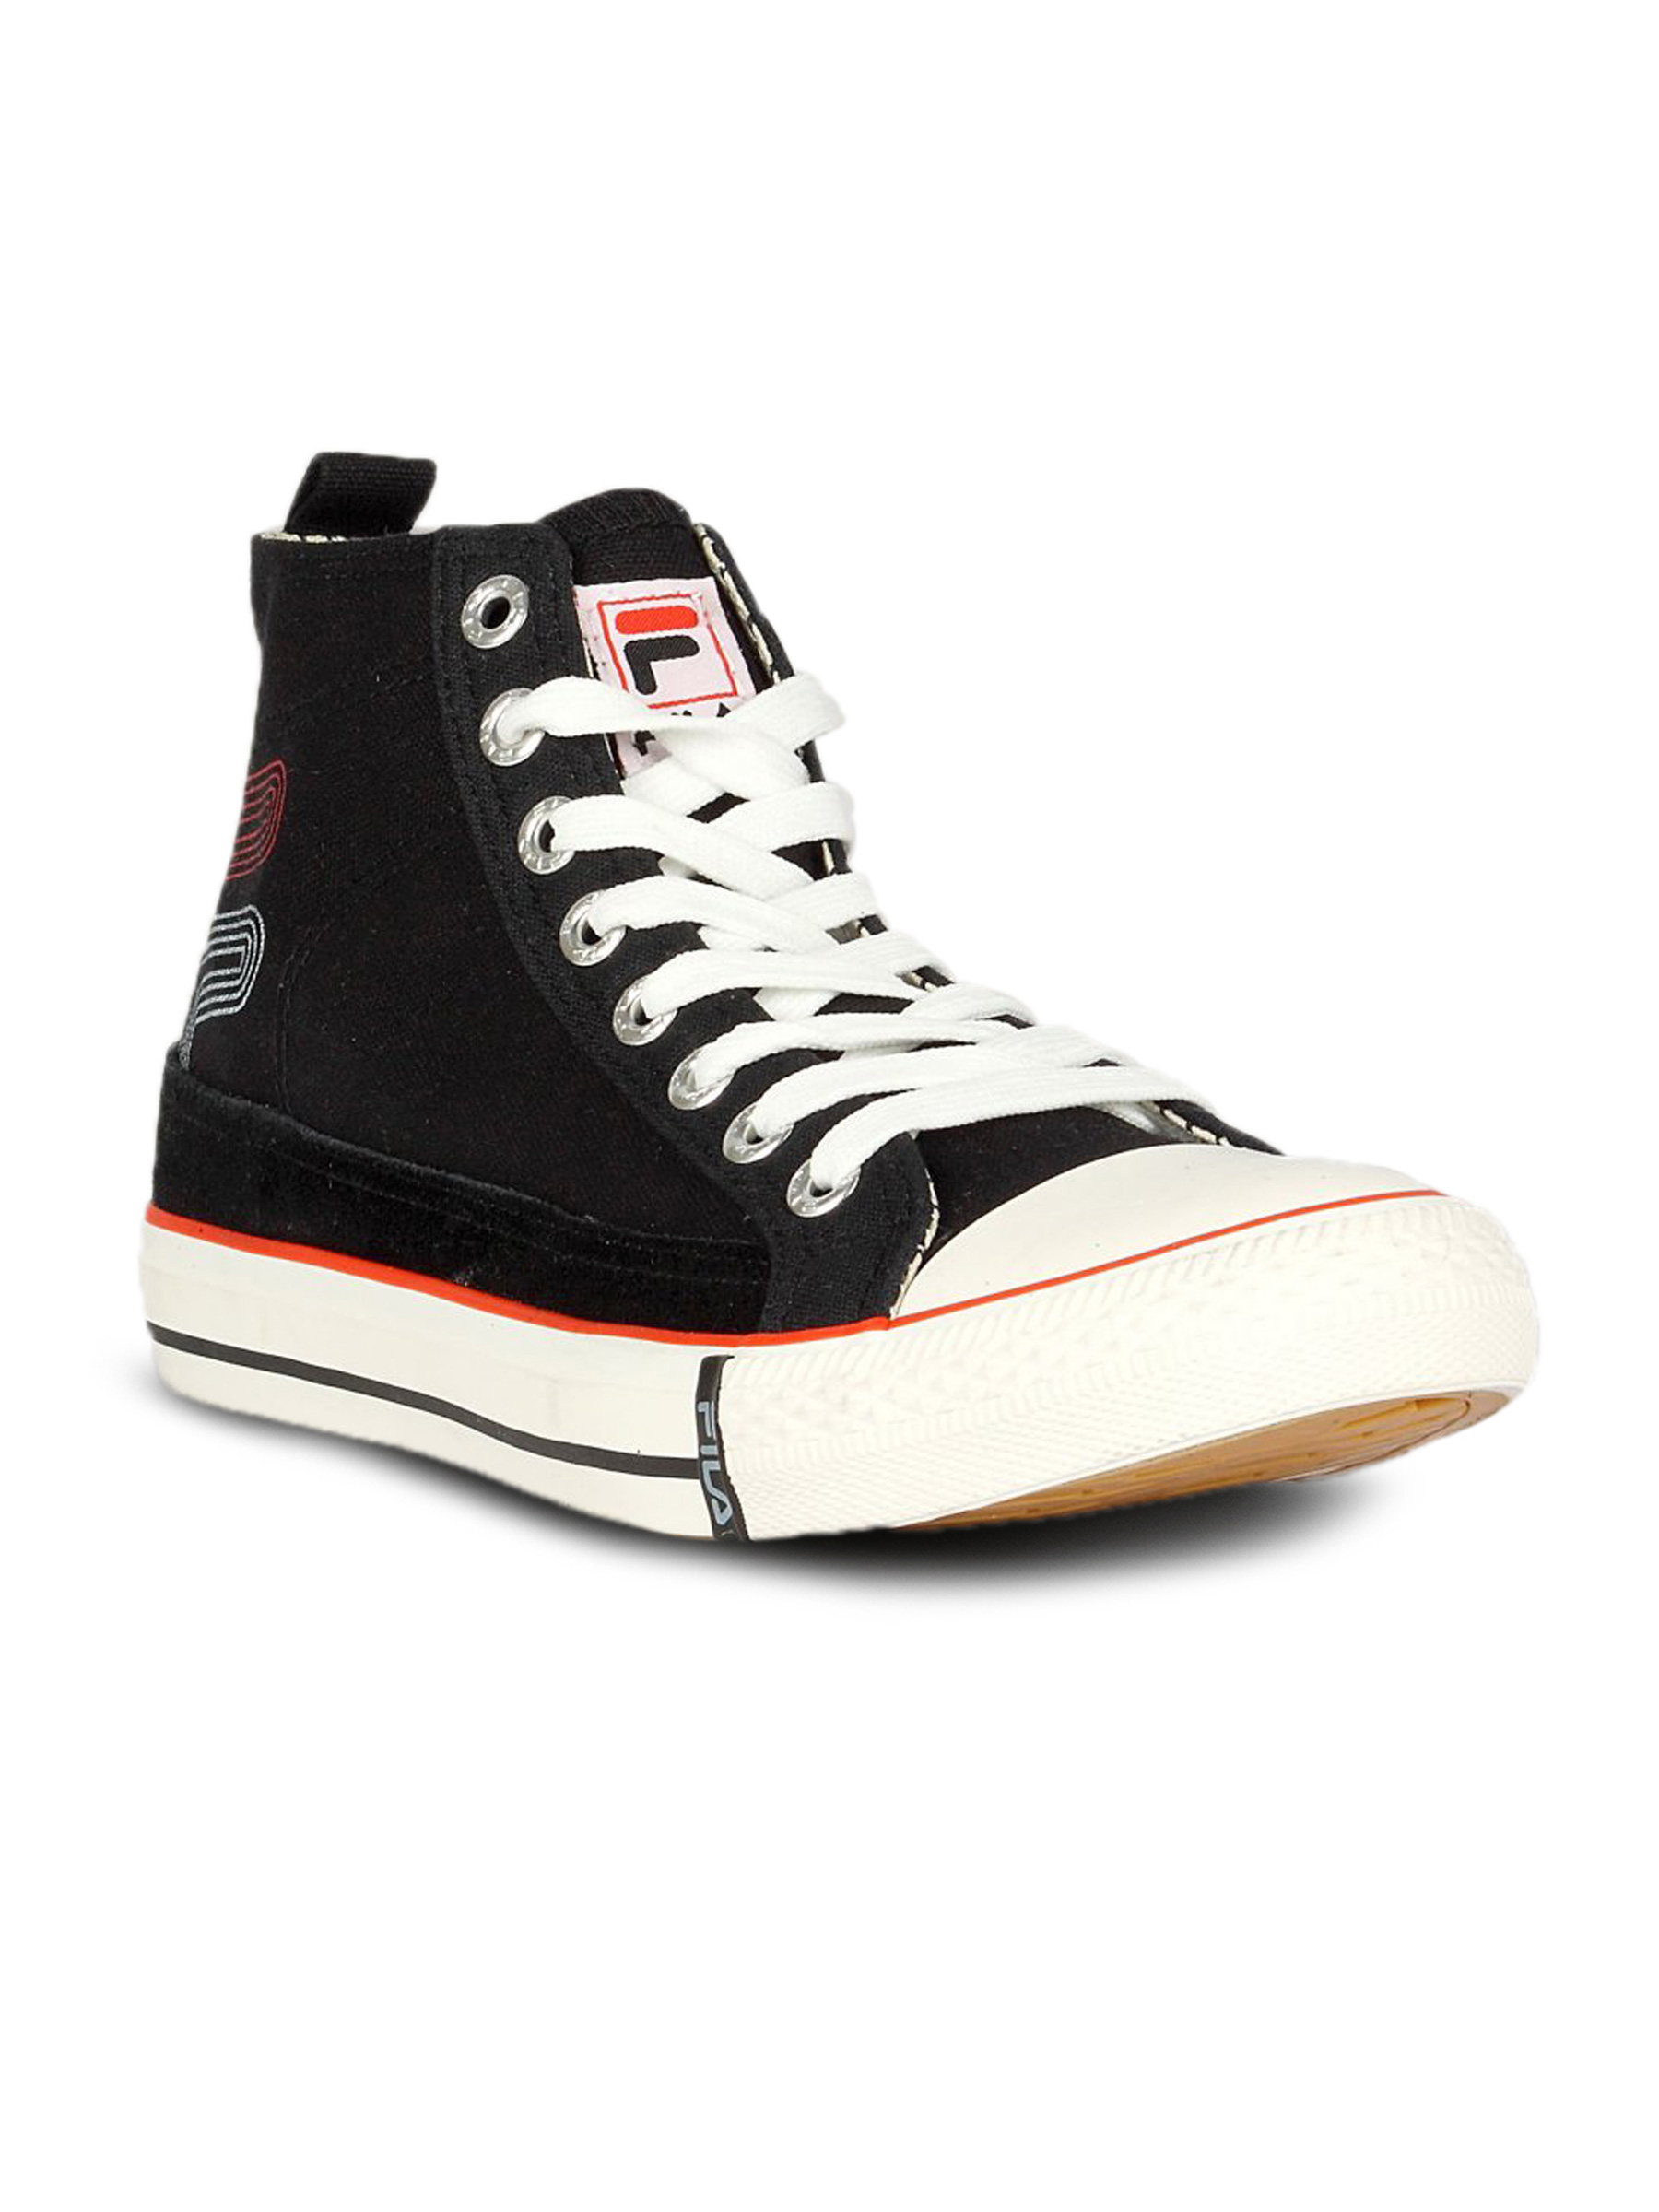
Fila Men's Maverick HI Black Red Canvas Shoe
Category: Footwear / Shoes / Casual Shoes
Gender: Men
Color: Black
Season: Summer 2011
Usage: Casual